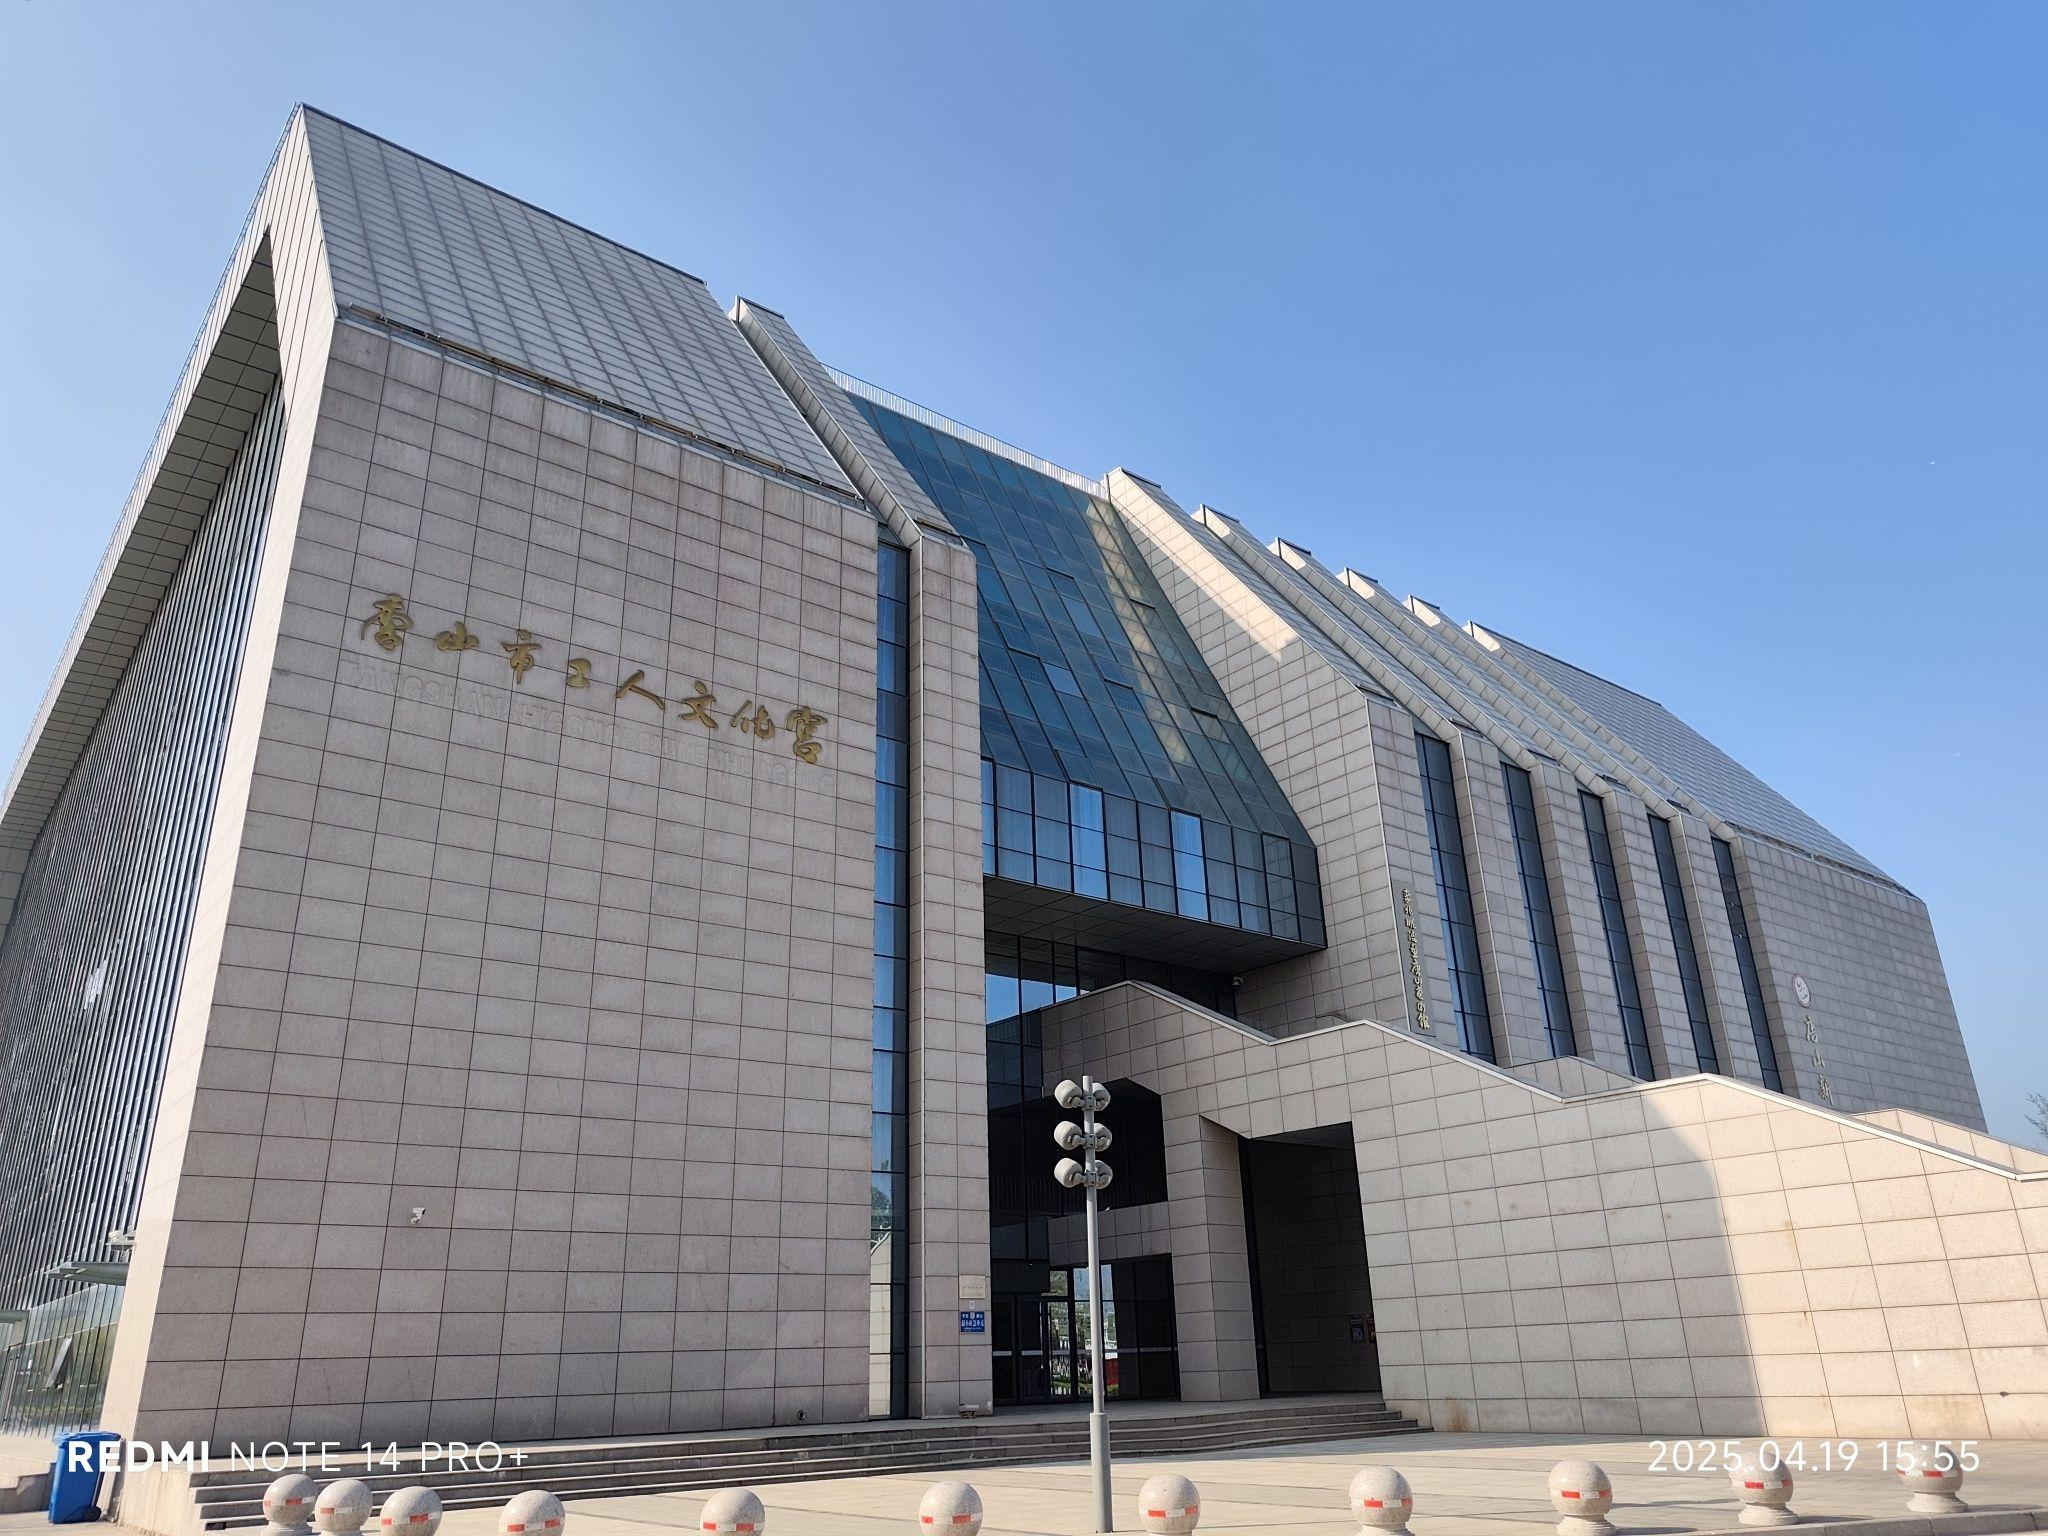
地标名称：唐山市工人文化宫
所在城市：唐山市·路南区